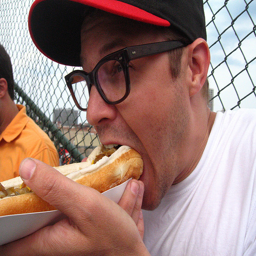
A man wearing glasses and a red and black baseball hat.
A man eating a hot dog on a tray
A man holding a hot dog taking a big bite
A man wearing a baseball cap and glasses, eating a hot dog.
A man takes a big bite of a hotdog in a park.